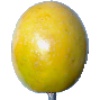
Label: Maracuja 1